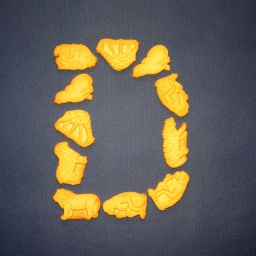
It's hard to find a dozen unbroken critters in a single box of animal crackers.